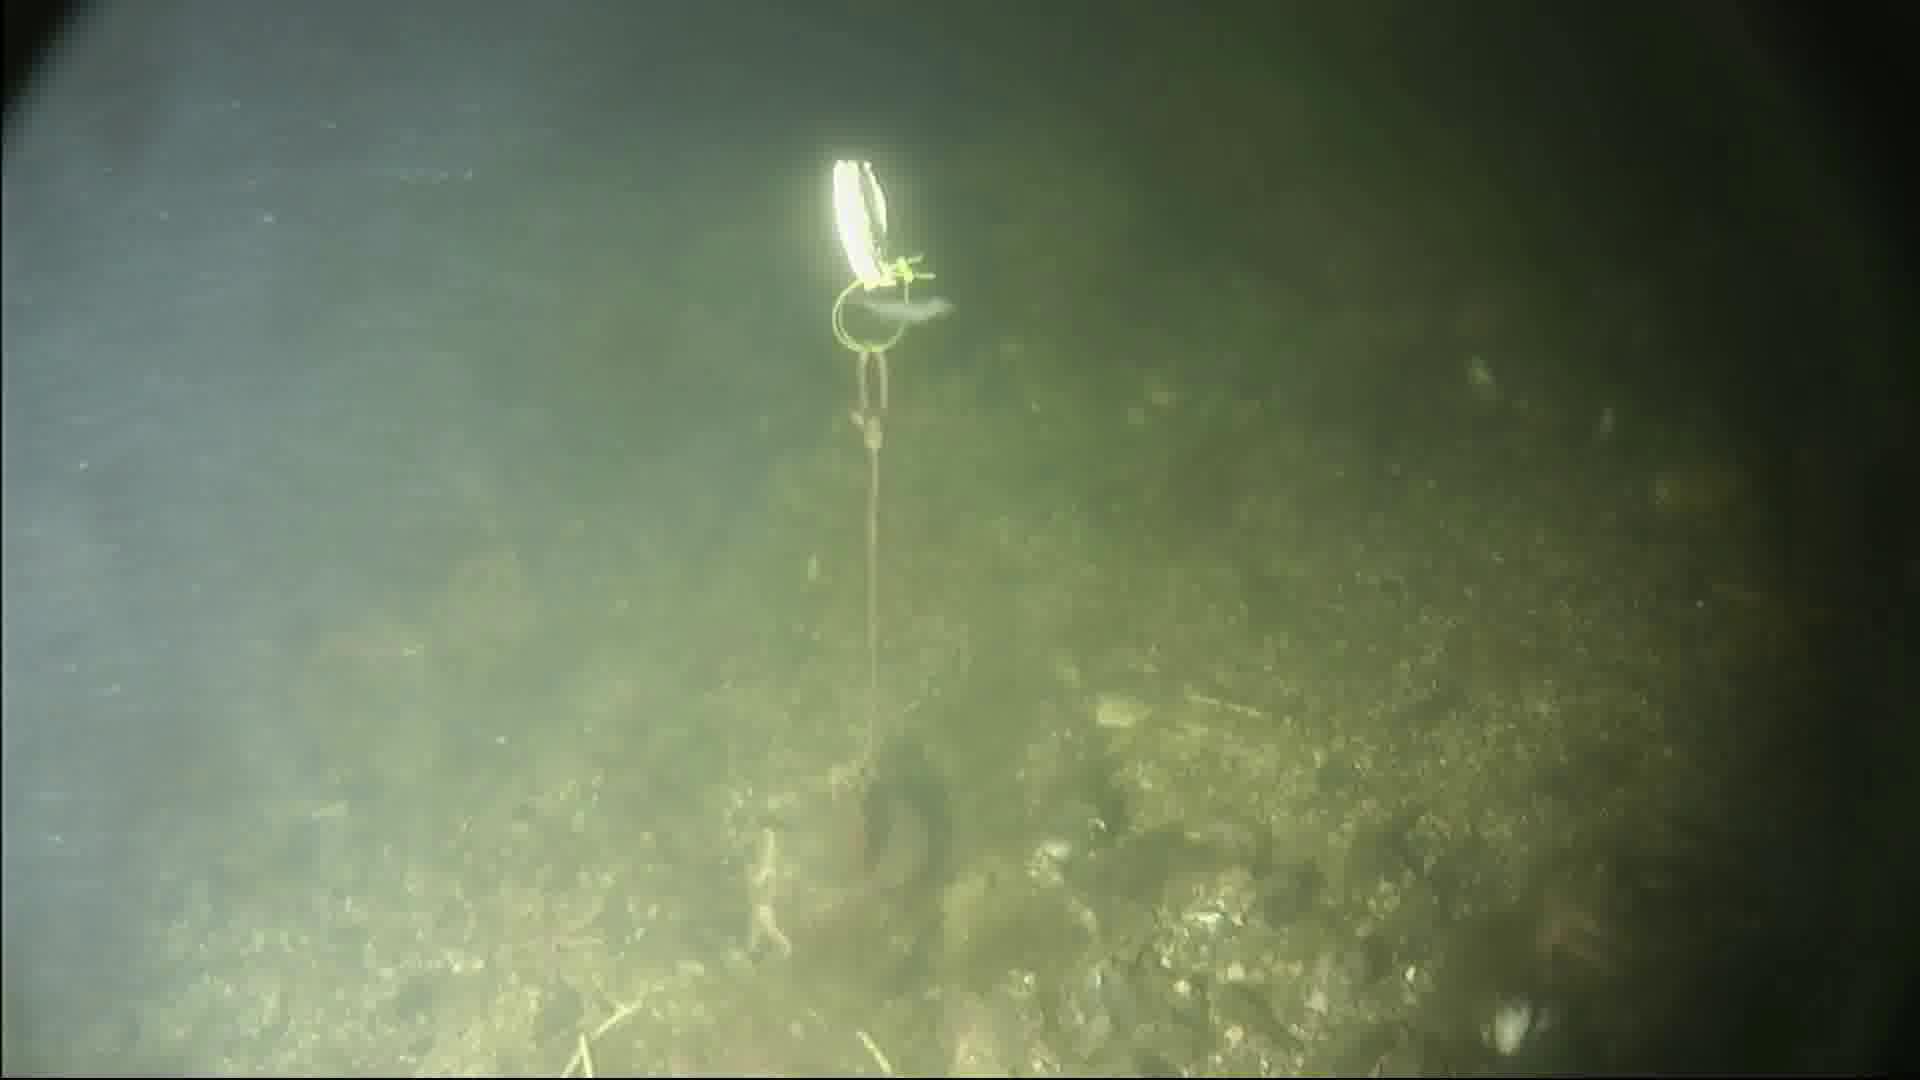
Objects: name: shrimp
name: starfish